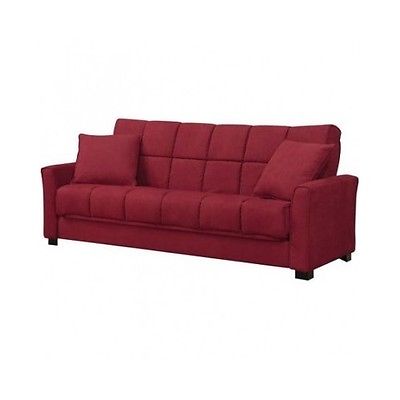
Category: sofa